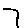
Label: 7